1927 Auckland Rugby League season

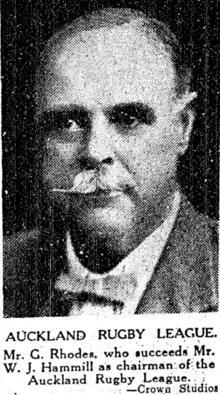

On 10 August the Auckland Rugby League Chairman, Mr. W.J. Hammill tendered his resignation for business reasons. He had occupied the position for five years. He was congratulated on his contribution to the game and made a life member of the League. Mr. George Rhodes was elected as the new chairman of the Management Committee.